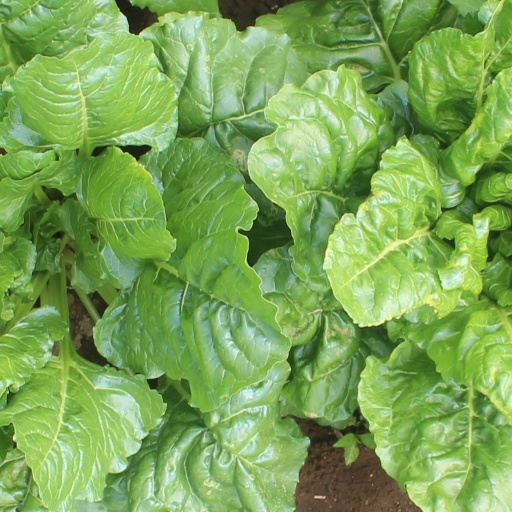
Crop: sugar beet